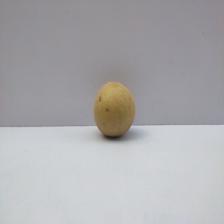
Size: Medium